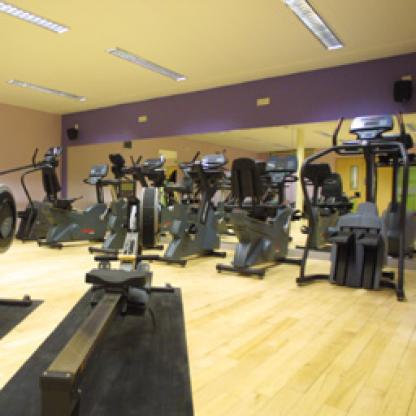
Scene: Indoor